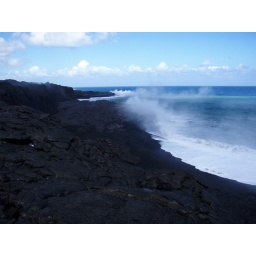
A black sand beach is being created right in front of us!